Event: Nepal Earthquake
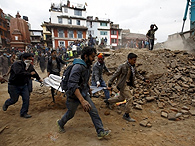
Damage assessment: damage